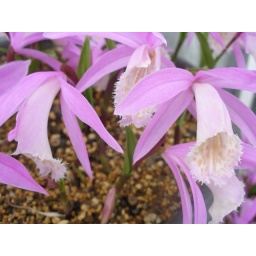
Vibrant street flower in pots